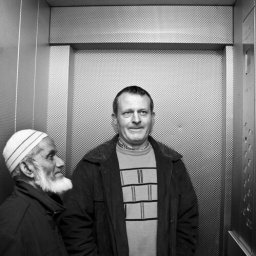
Random portraiture, photographs made in the lift of Balfron Tower, a 24 floor tower block in East London.